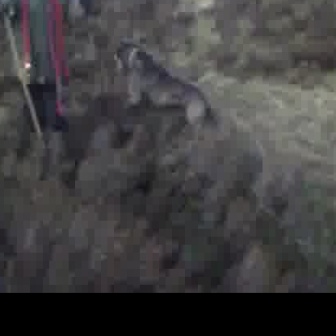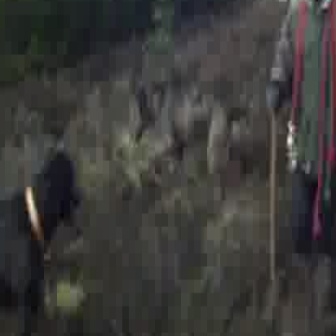
  Please identify the target specified by the bounding box [110,42,217,149] in the first image and locate it in the second image. Return the coordinates in [x_min,y_min,x_max,y_max] format.
Answer: [125,75,246,196]